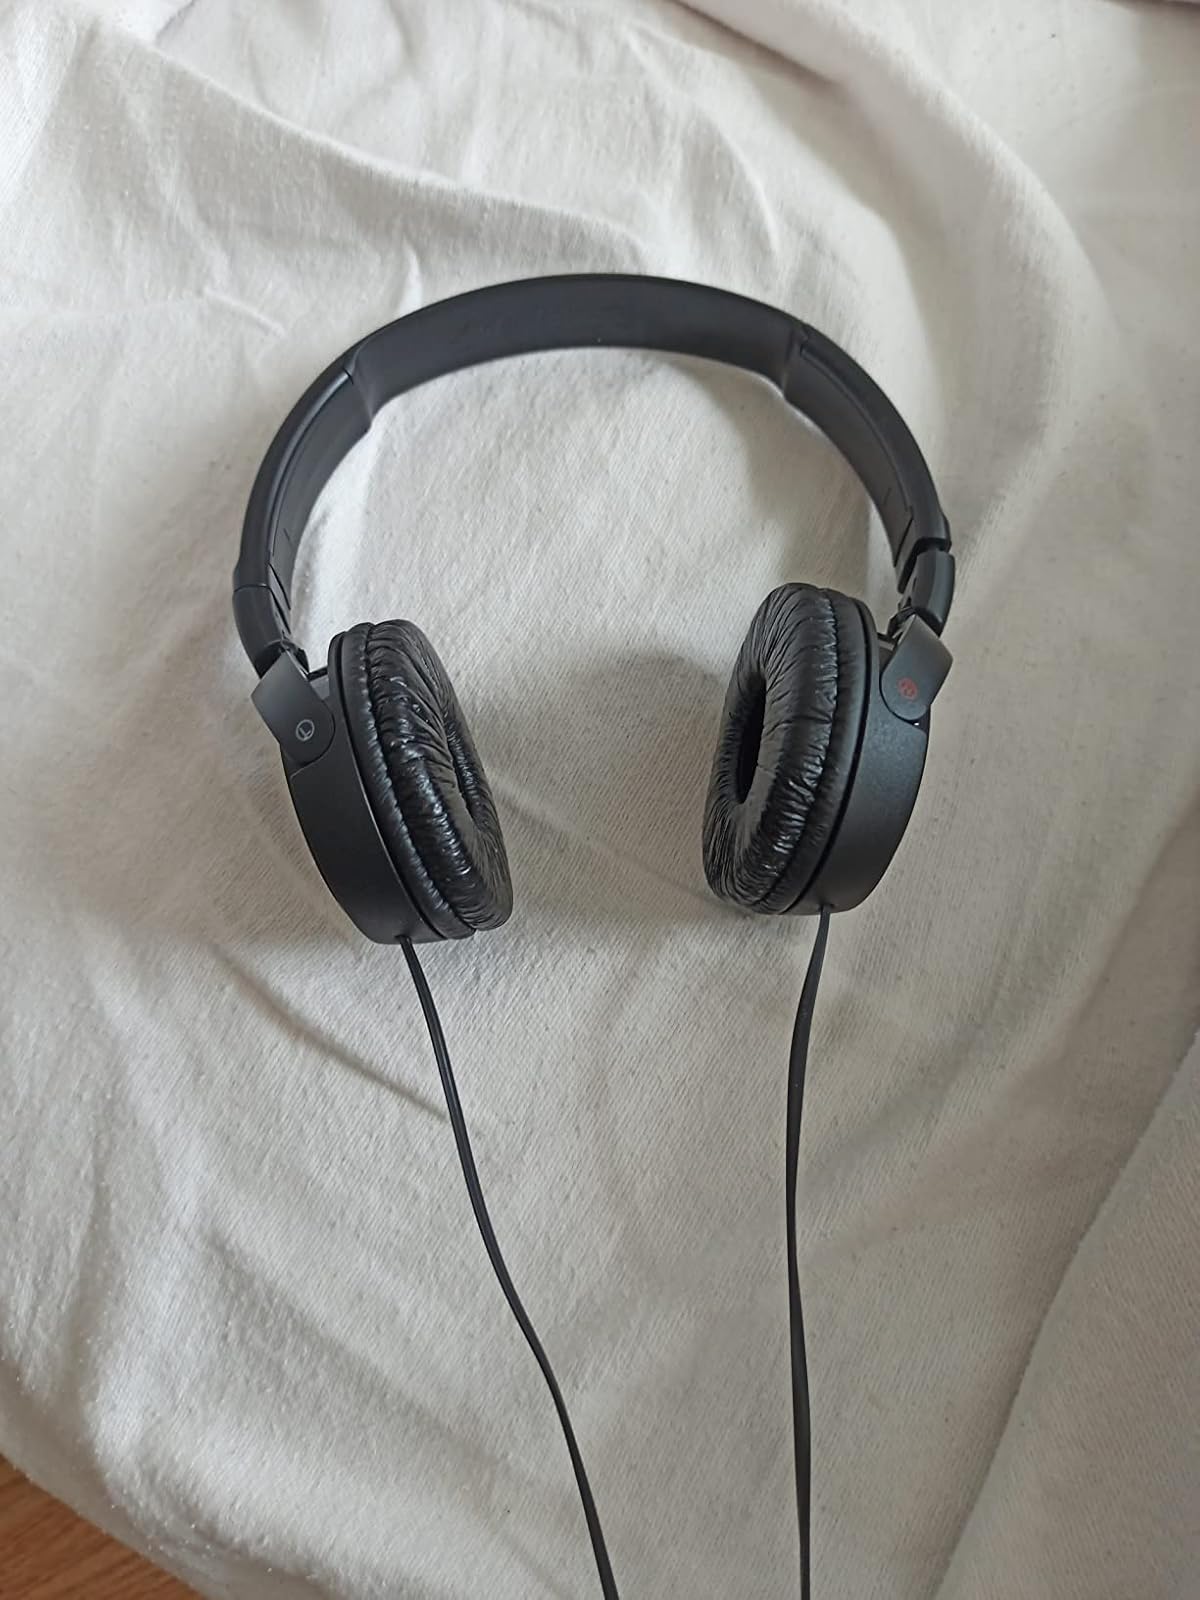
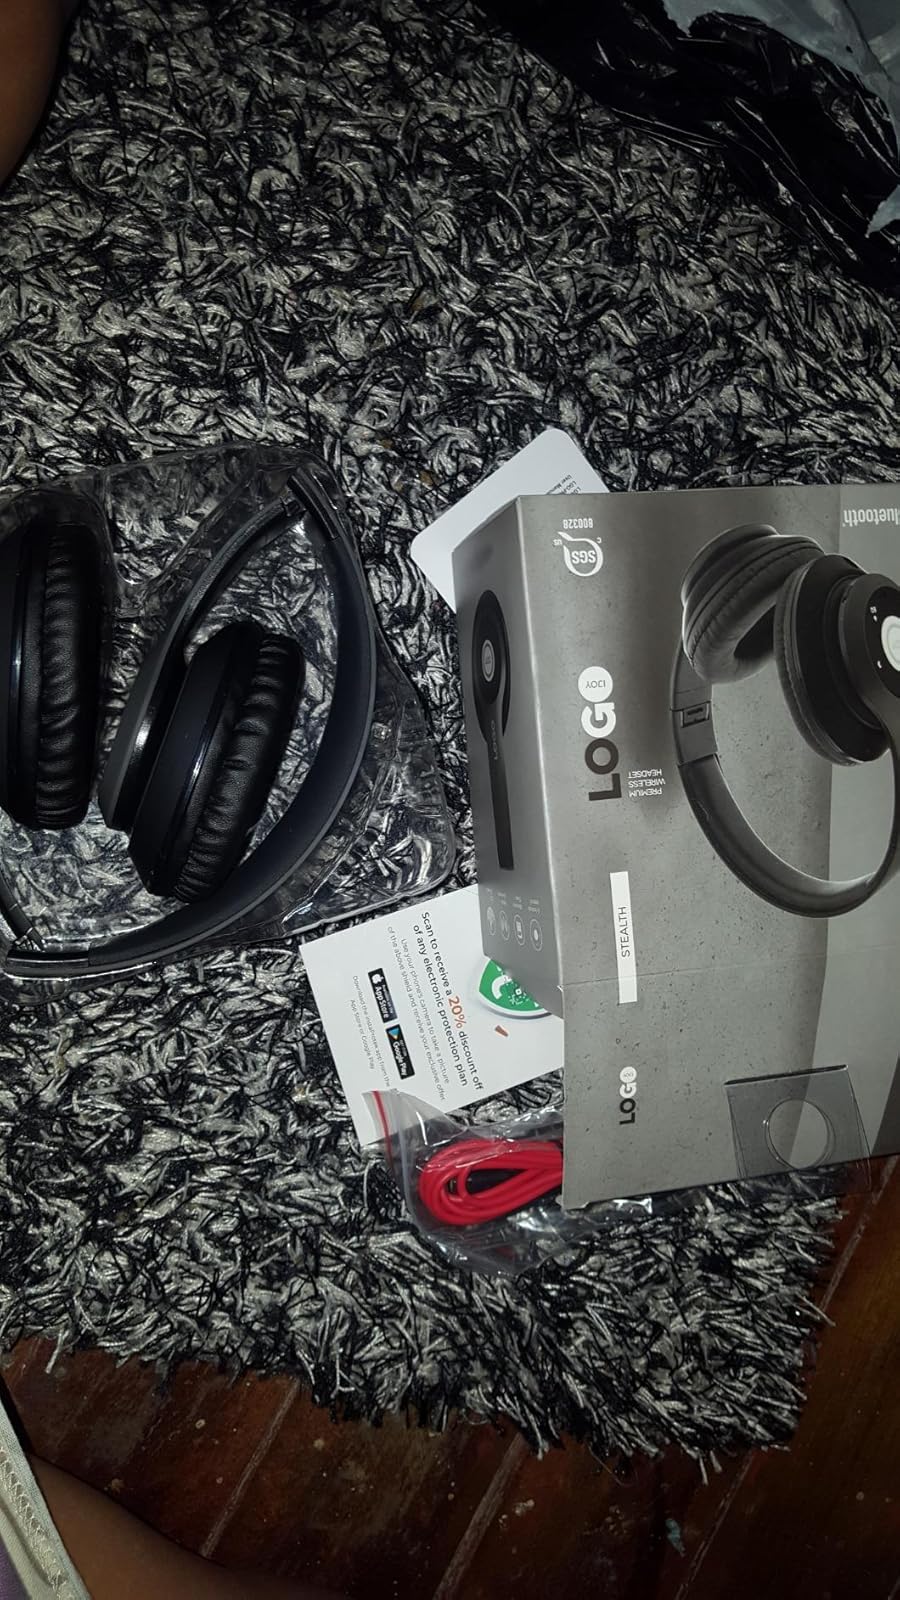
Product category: headphones
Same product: no